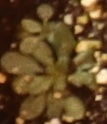
Label: Horseweed